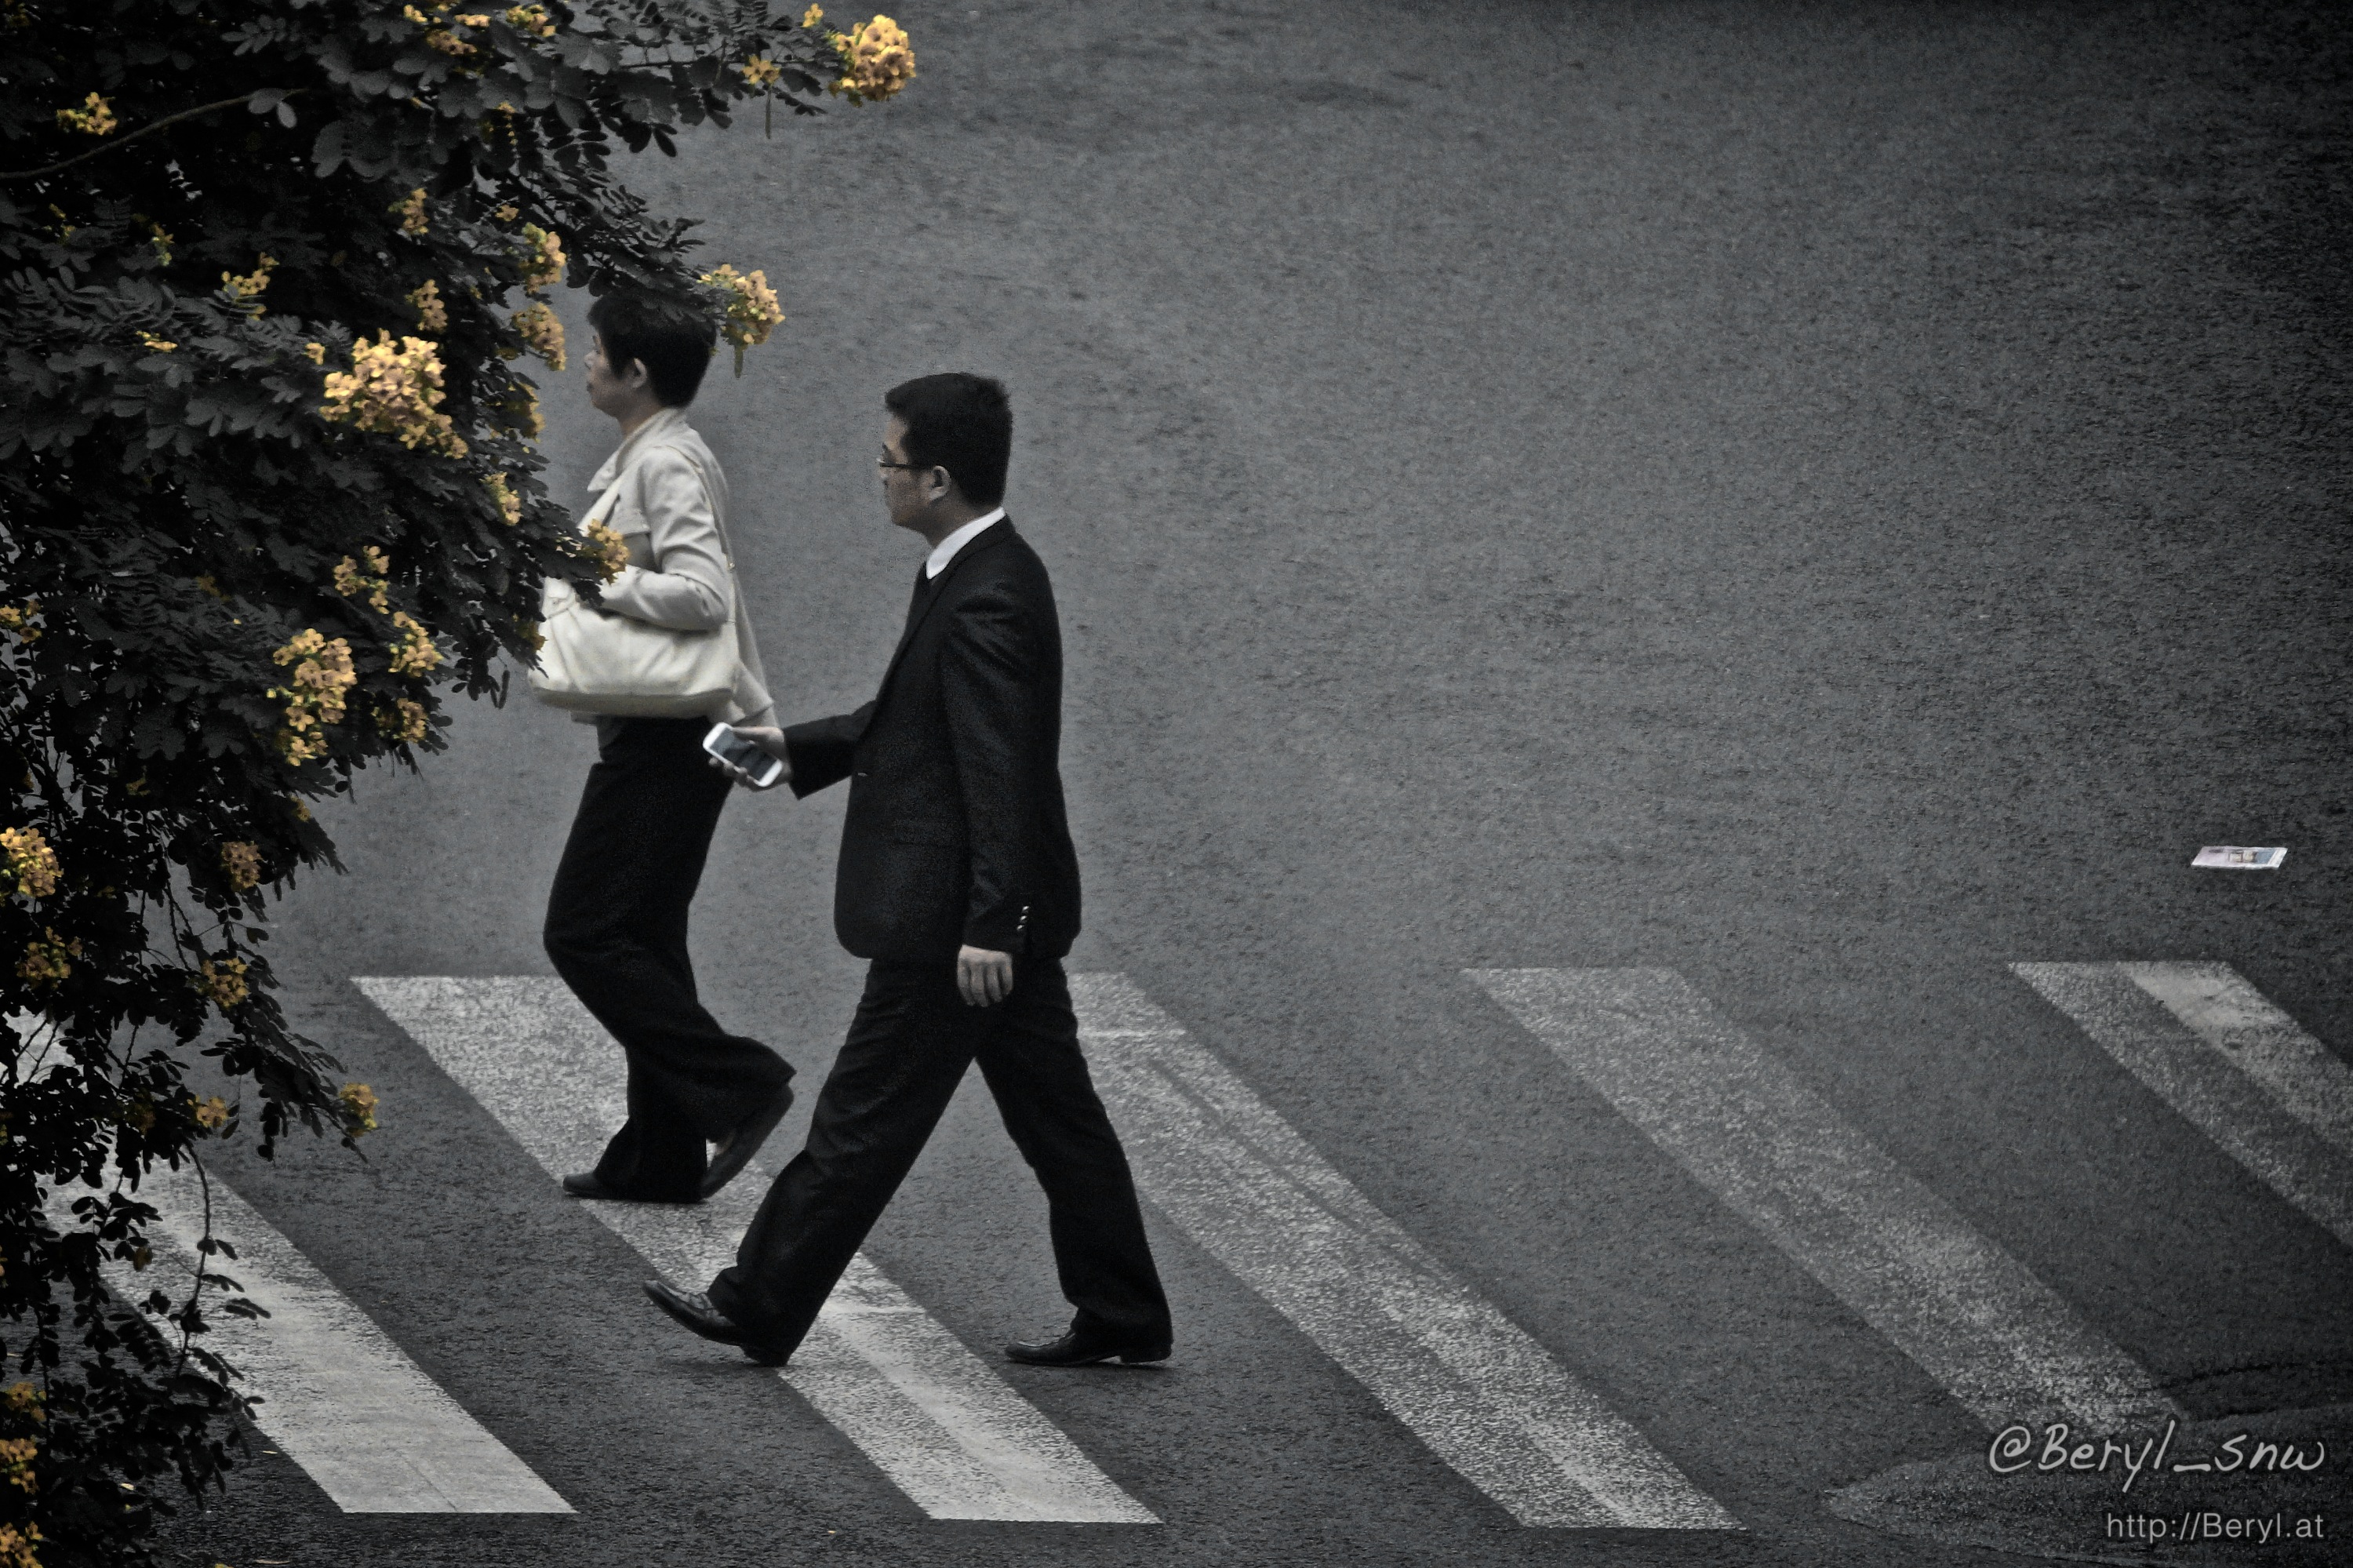
man, black and white, white, street, photography, flower, urban, darkness, black, monochrome, streetphotography, candid, samsung, photograph, sony, image, 500mm, stress, f4, slt, ssm, a77, monochrome photography, film noir